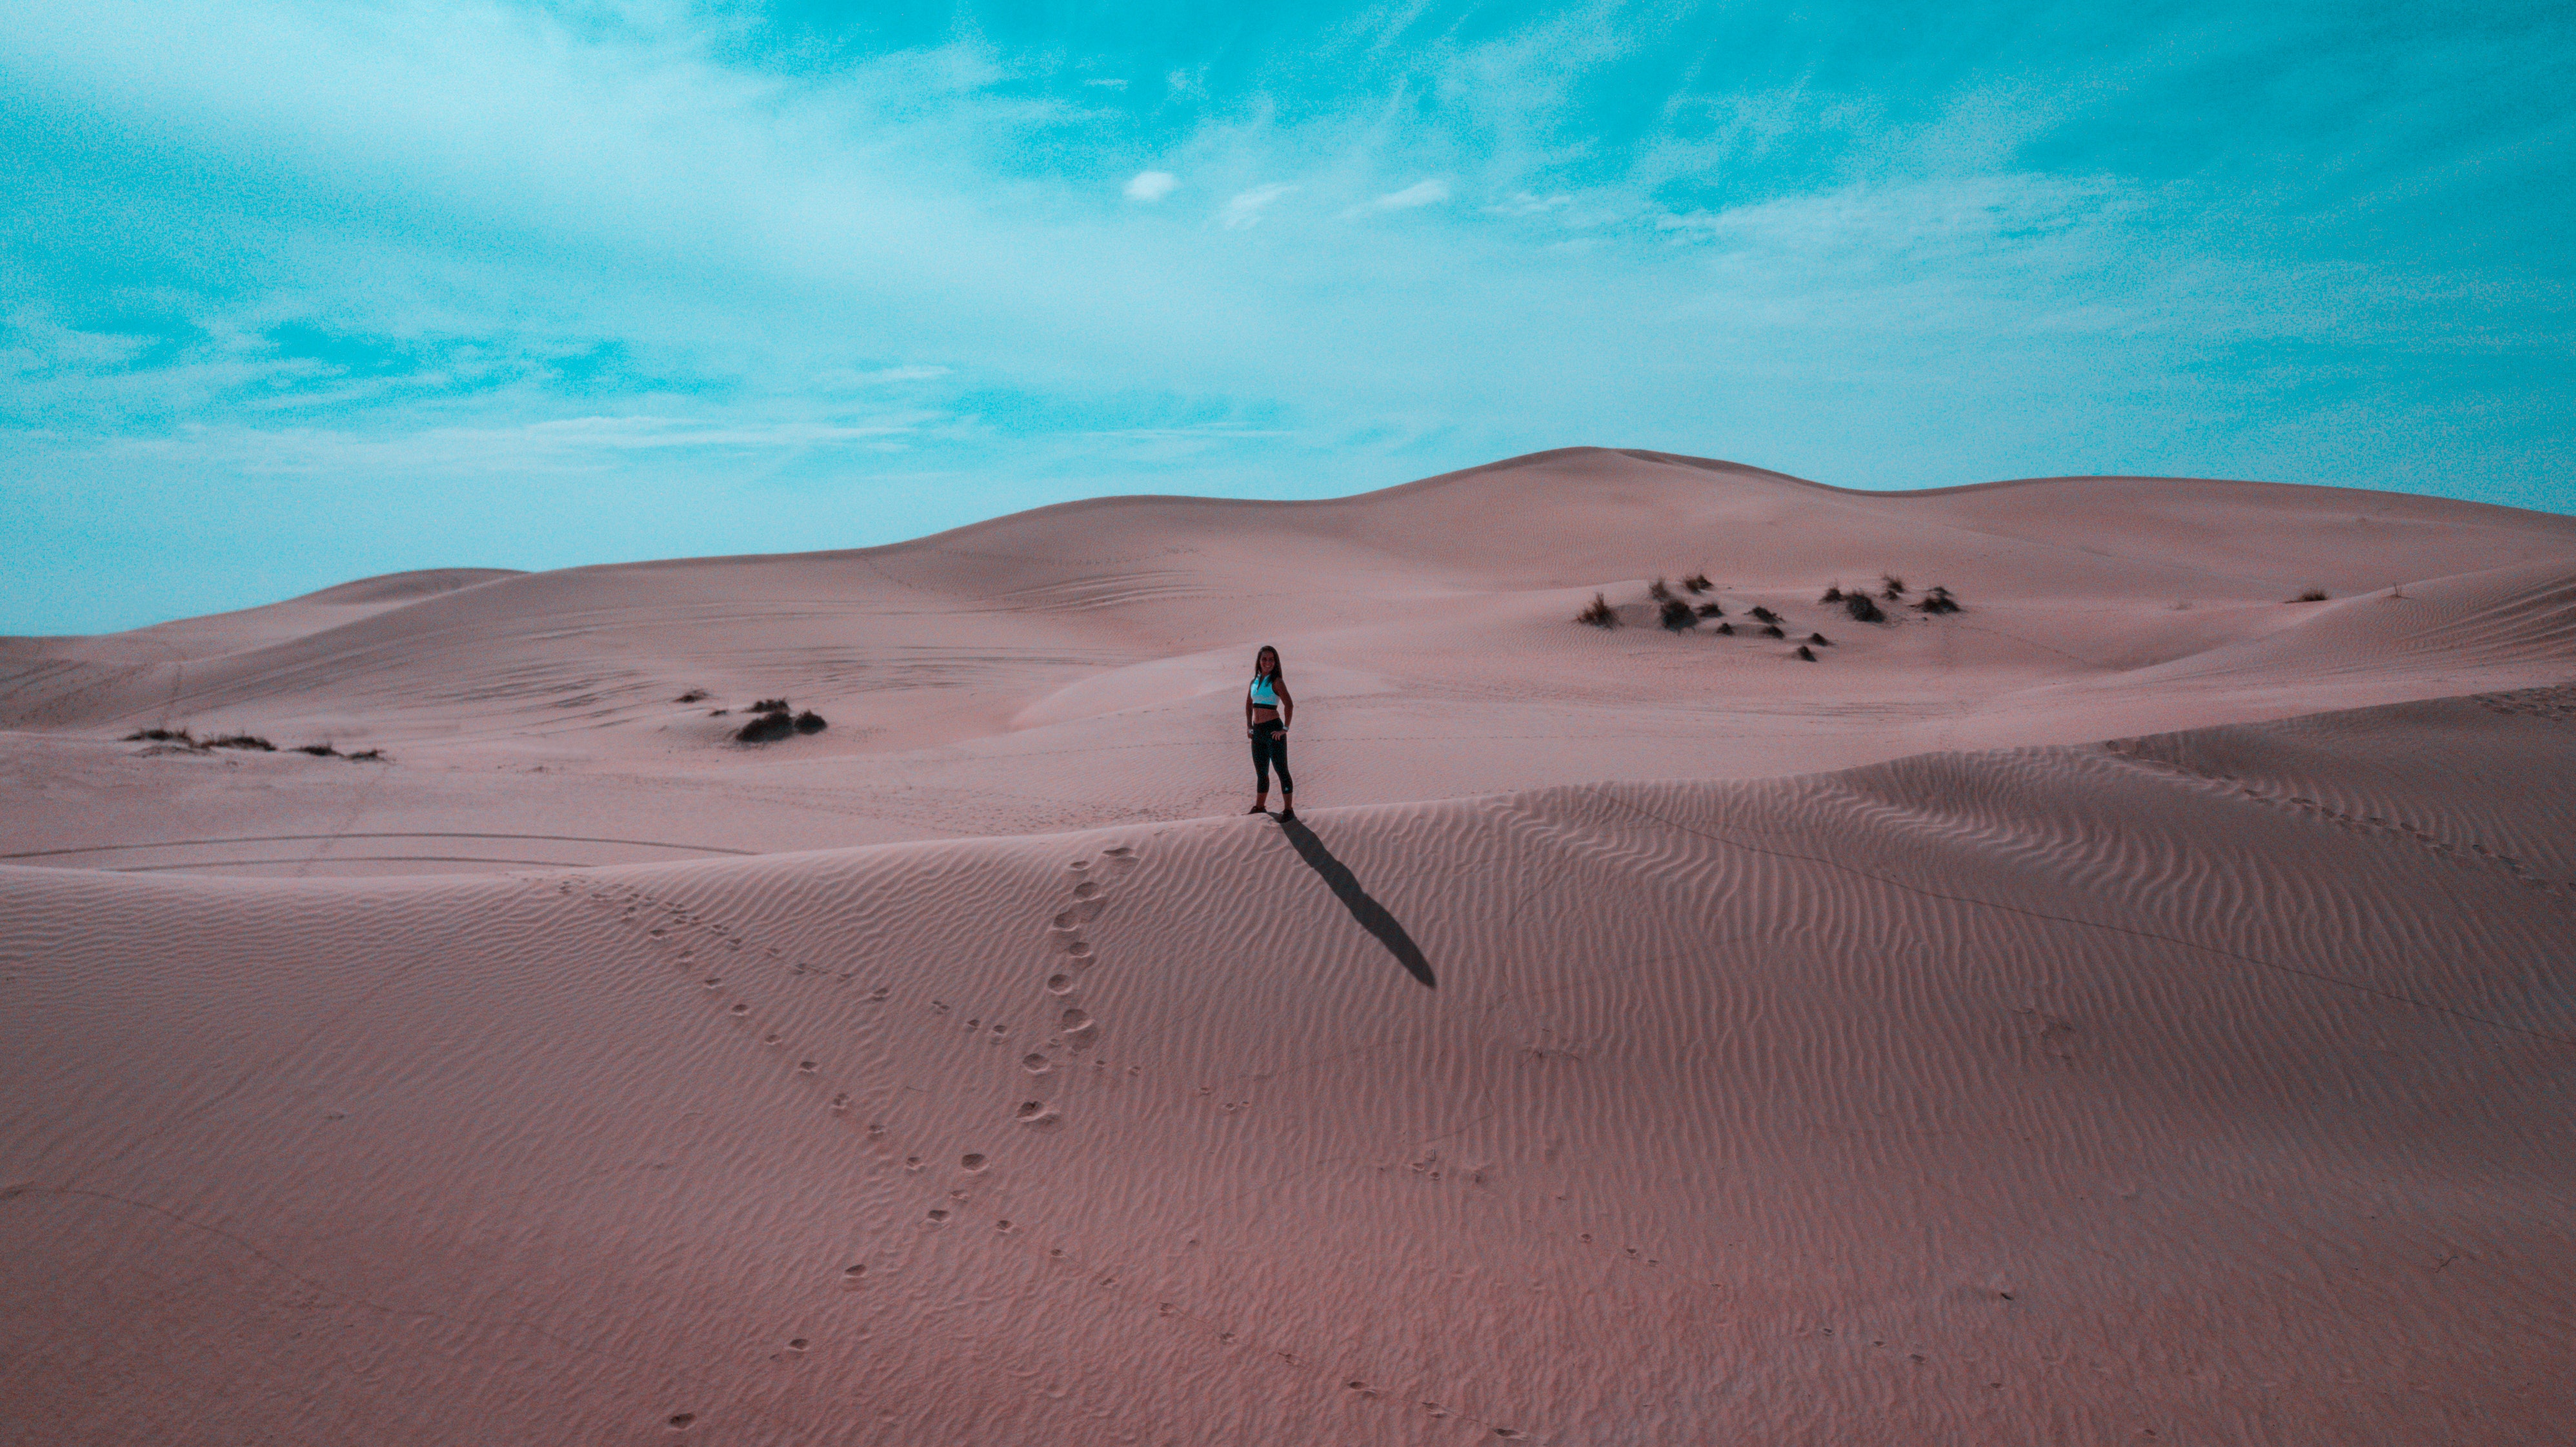
desert, sand, erg, natural environment, aeolian landform, singing sand, sahara, dune, sky, landscape, ecoregion, geology, blowout, cloud, hill, horizon, vacation